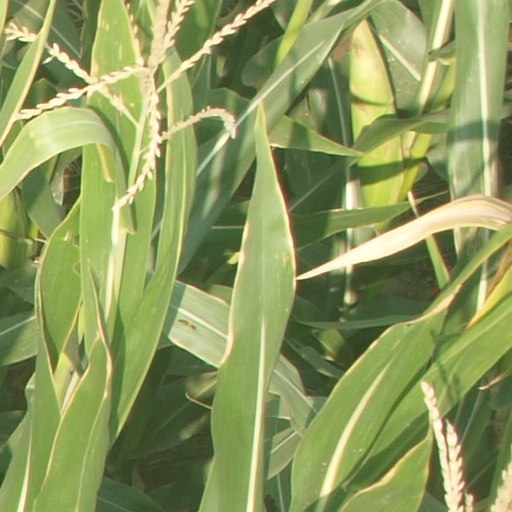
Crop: maize; corn